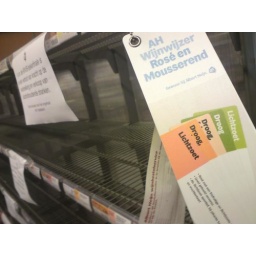
Lege schappen in de supermarkt door het alcoholverbod in grote delen van Rotterdam.